James Oliver Ewart

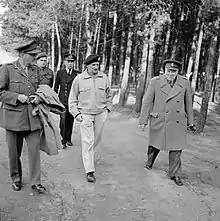
Winston Churchill with Field Marshal Sir Bernard Montgomery and Field Marshal Sir Alan Brooke during the Prime Minister's tour of troops taking part in the Rhine crossing, 25 March 1945. Between Brooke and Montgomery is Colonel James Oliver Ewart and an unknown Royal Navy officer.

Ewart's father and an uncle had both seen service in the First World War, his father (also James Oliver) having served in France and Belgium with the Royal Engineers where he was both Mentioned in dispatches and awarded the Military Cross (MC).